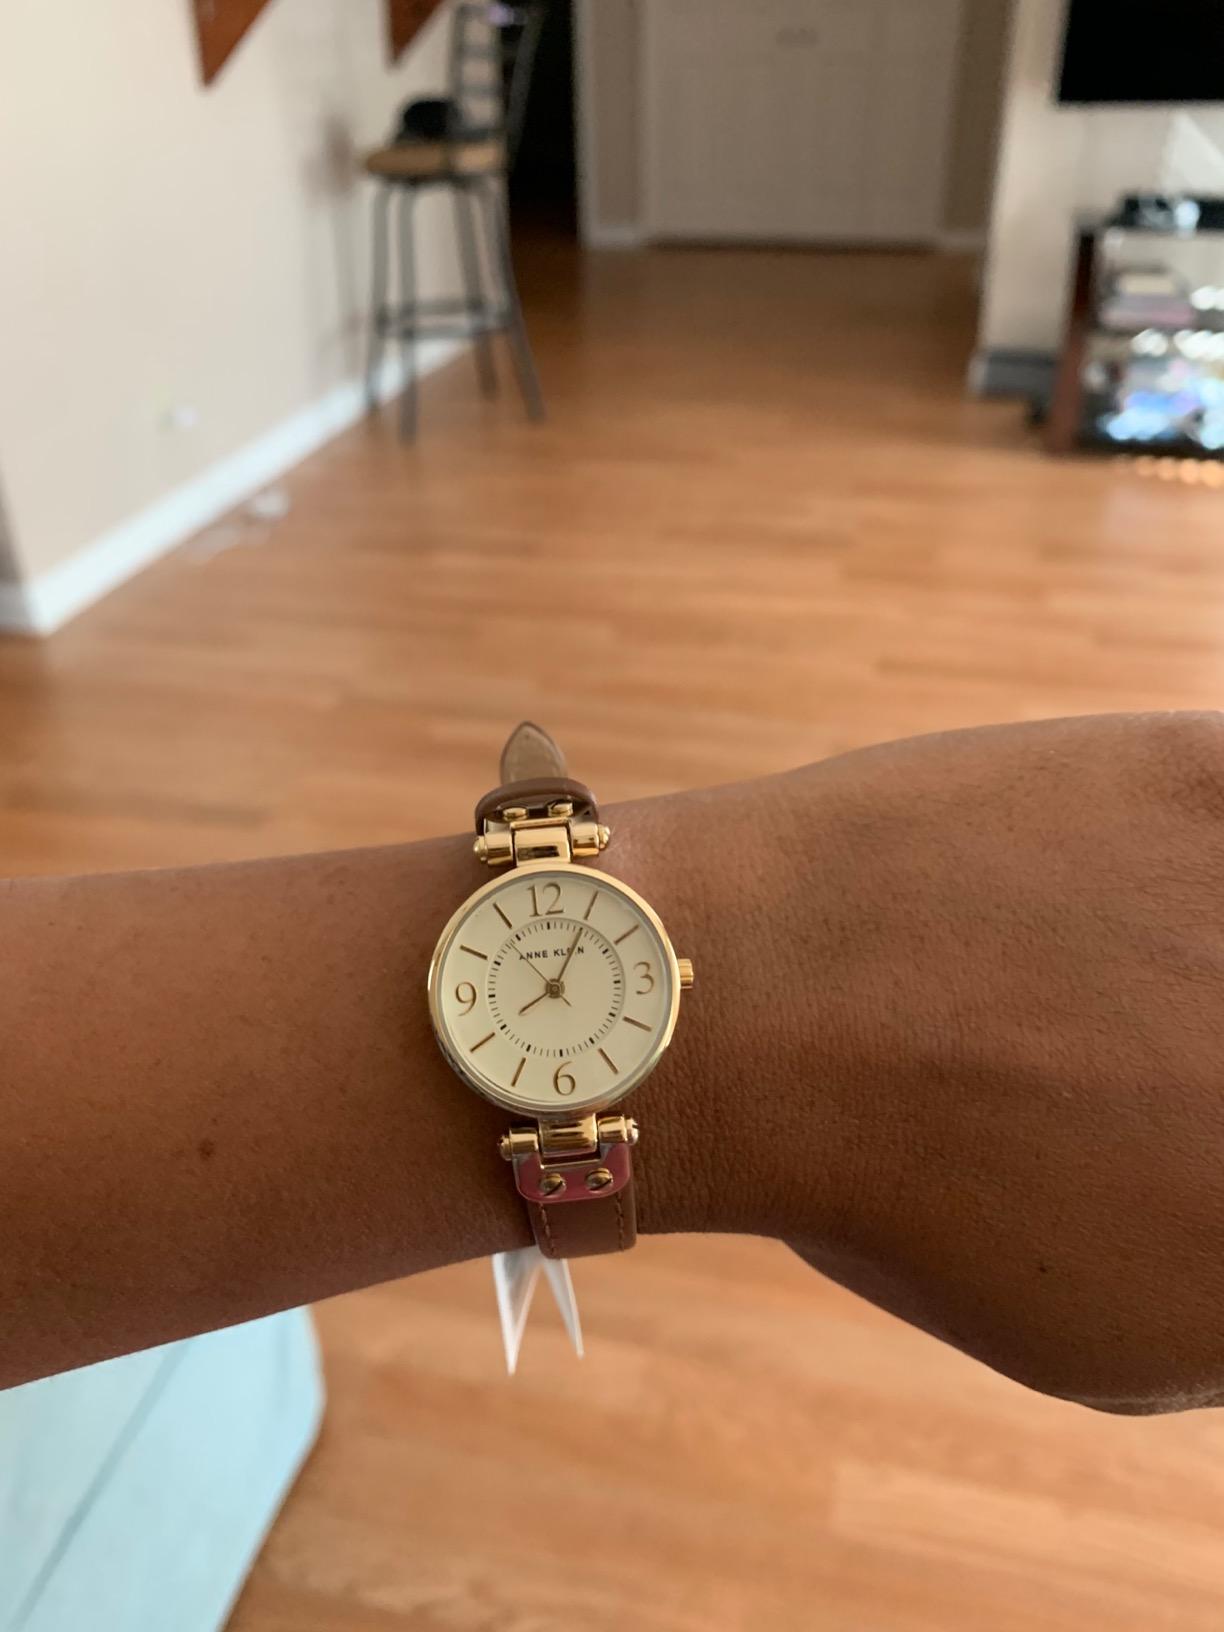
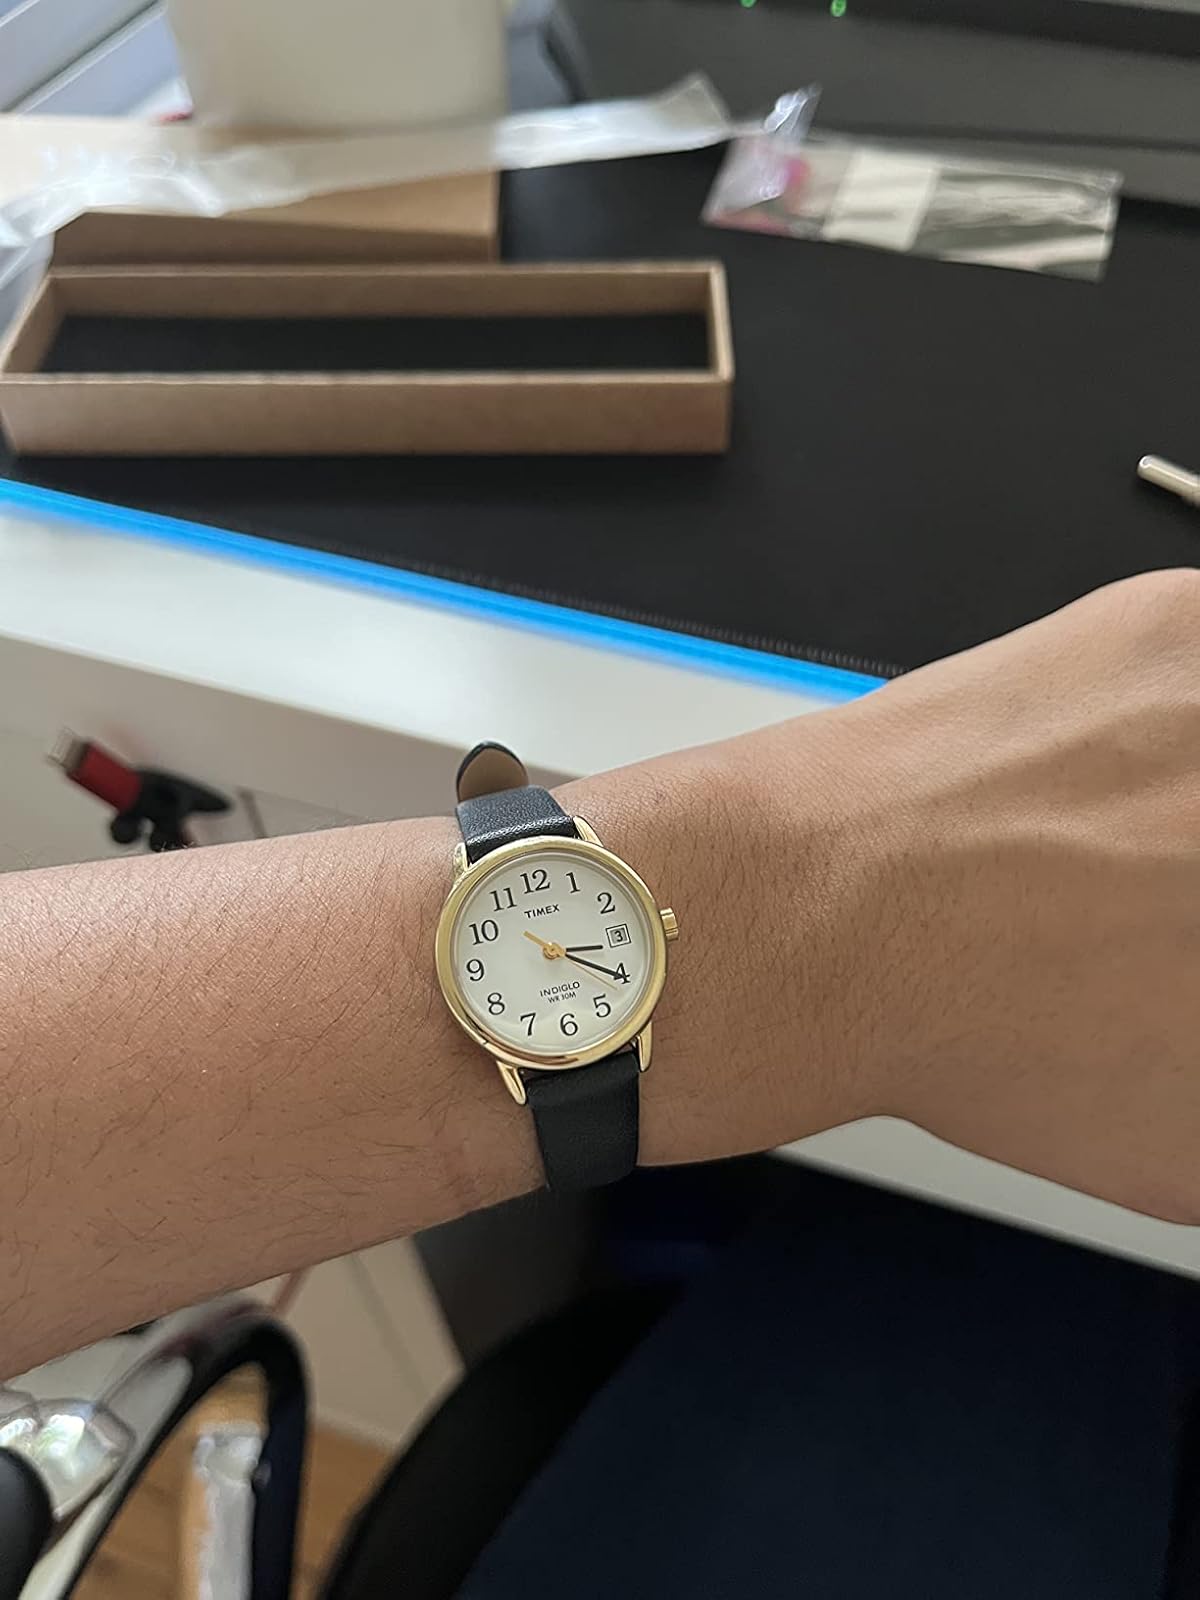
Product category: accessories_watch
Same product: no